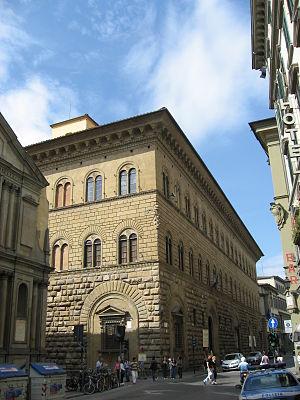
La Via Cavour est une rue de Florence qui part du centre historique pour aller jusqu'à la Porta San Gallo, vestige des murs d'enceinte de la ville sur la Piazza della Libertà.